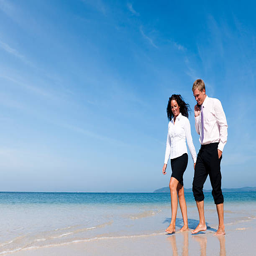
business colleagues walking on a beach